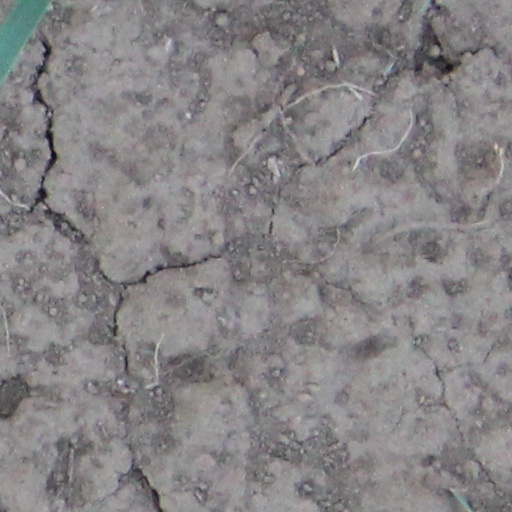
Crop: wheat